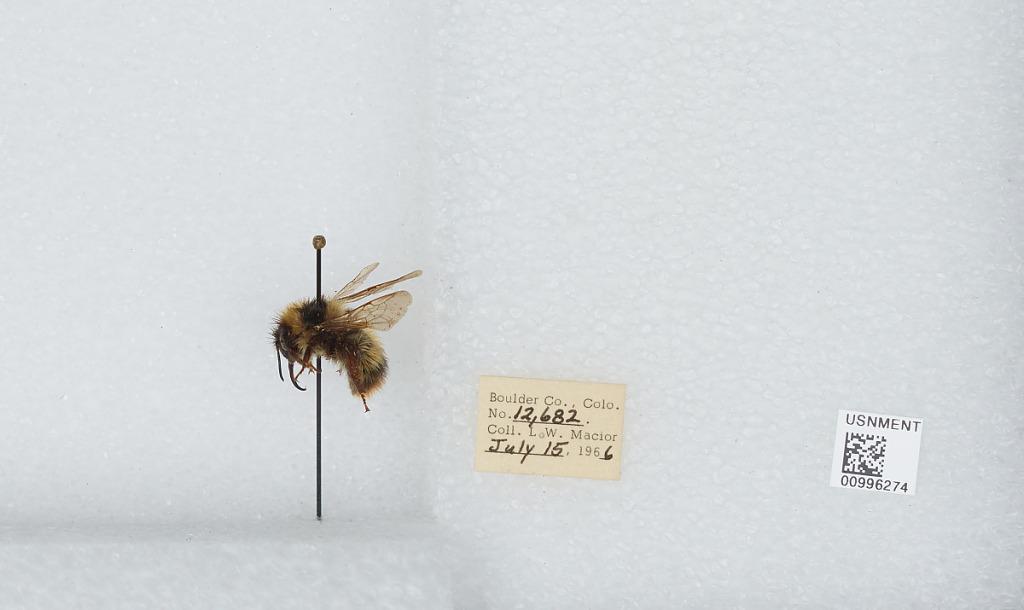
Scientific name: Bombus (Alpinobombus) balteatus Dahlbom
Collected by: L. Macior
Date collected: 1966-7-15
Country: United States
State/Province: Colorado
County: Boulder
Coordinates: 40.0275, -105.252